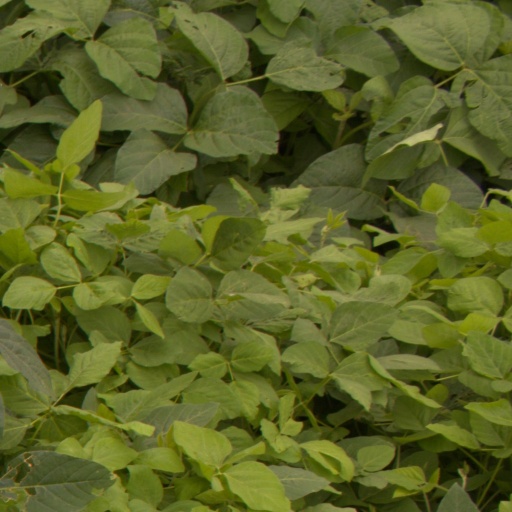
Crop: soybean